One Worldwide Plaza

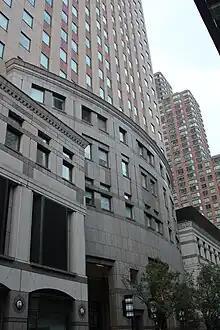
The base of the building, seen in 2021

American Realty Capital New York Recovery REIT, one of several companies owned by New York real estate mogul Nicholas Schorsch, acquired a 48.9 percent interest in the property for $220 million in November 2013, as well as the rights to buy the remaining 51.1%. The move came several months after Scott Rechler's RXR Realty had attempted to purchase the building for $1.25 billion. RXR sued American Realty Capital in an attempt to prevent the latter from acquiring ownership of the building. RXR continued its lawsuit even after American Realty Capital had bought the building. During the 2010s, Cravath, Swaine & Moore and Nomura Securities each continued to occupy roughly . M. Shanken Communications (owner of Wine Spectator) and CBS-TV both leased space in 2014, followed the next year by Howard J. Rubenstein's Rubenstein Associates and Prometheus Global Media. These transactions brought the building to full occupancy.